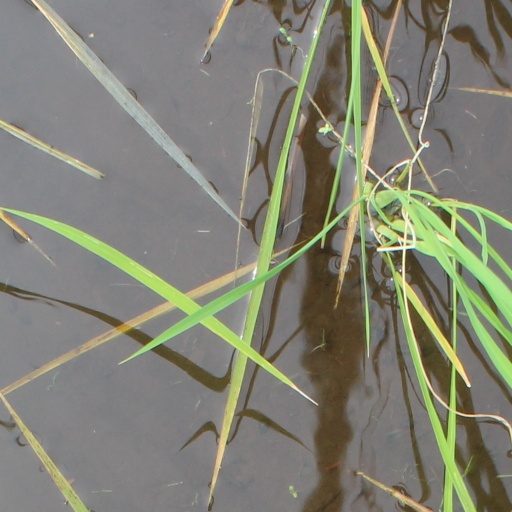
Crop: rice